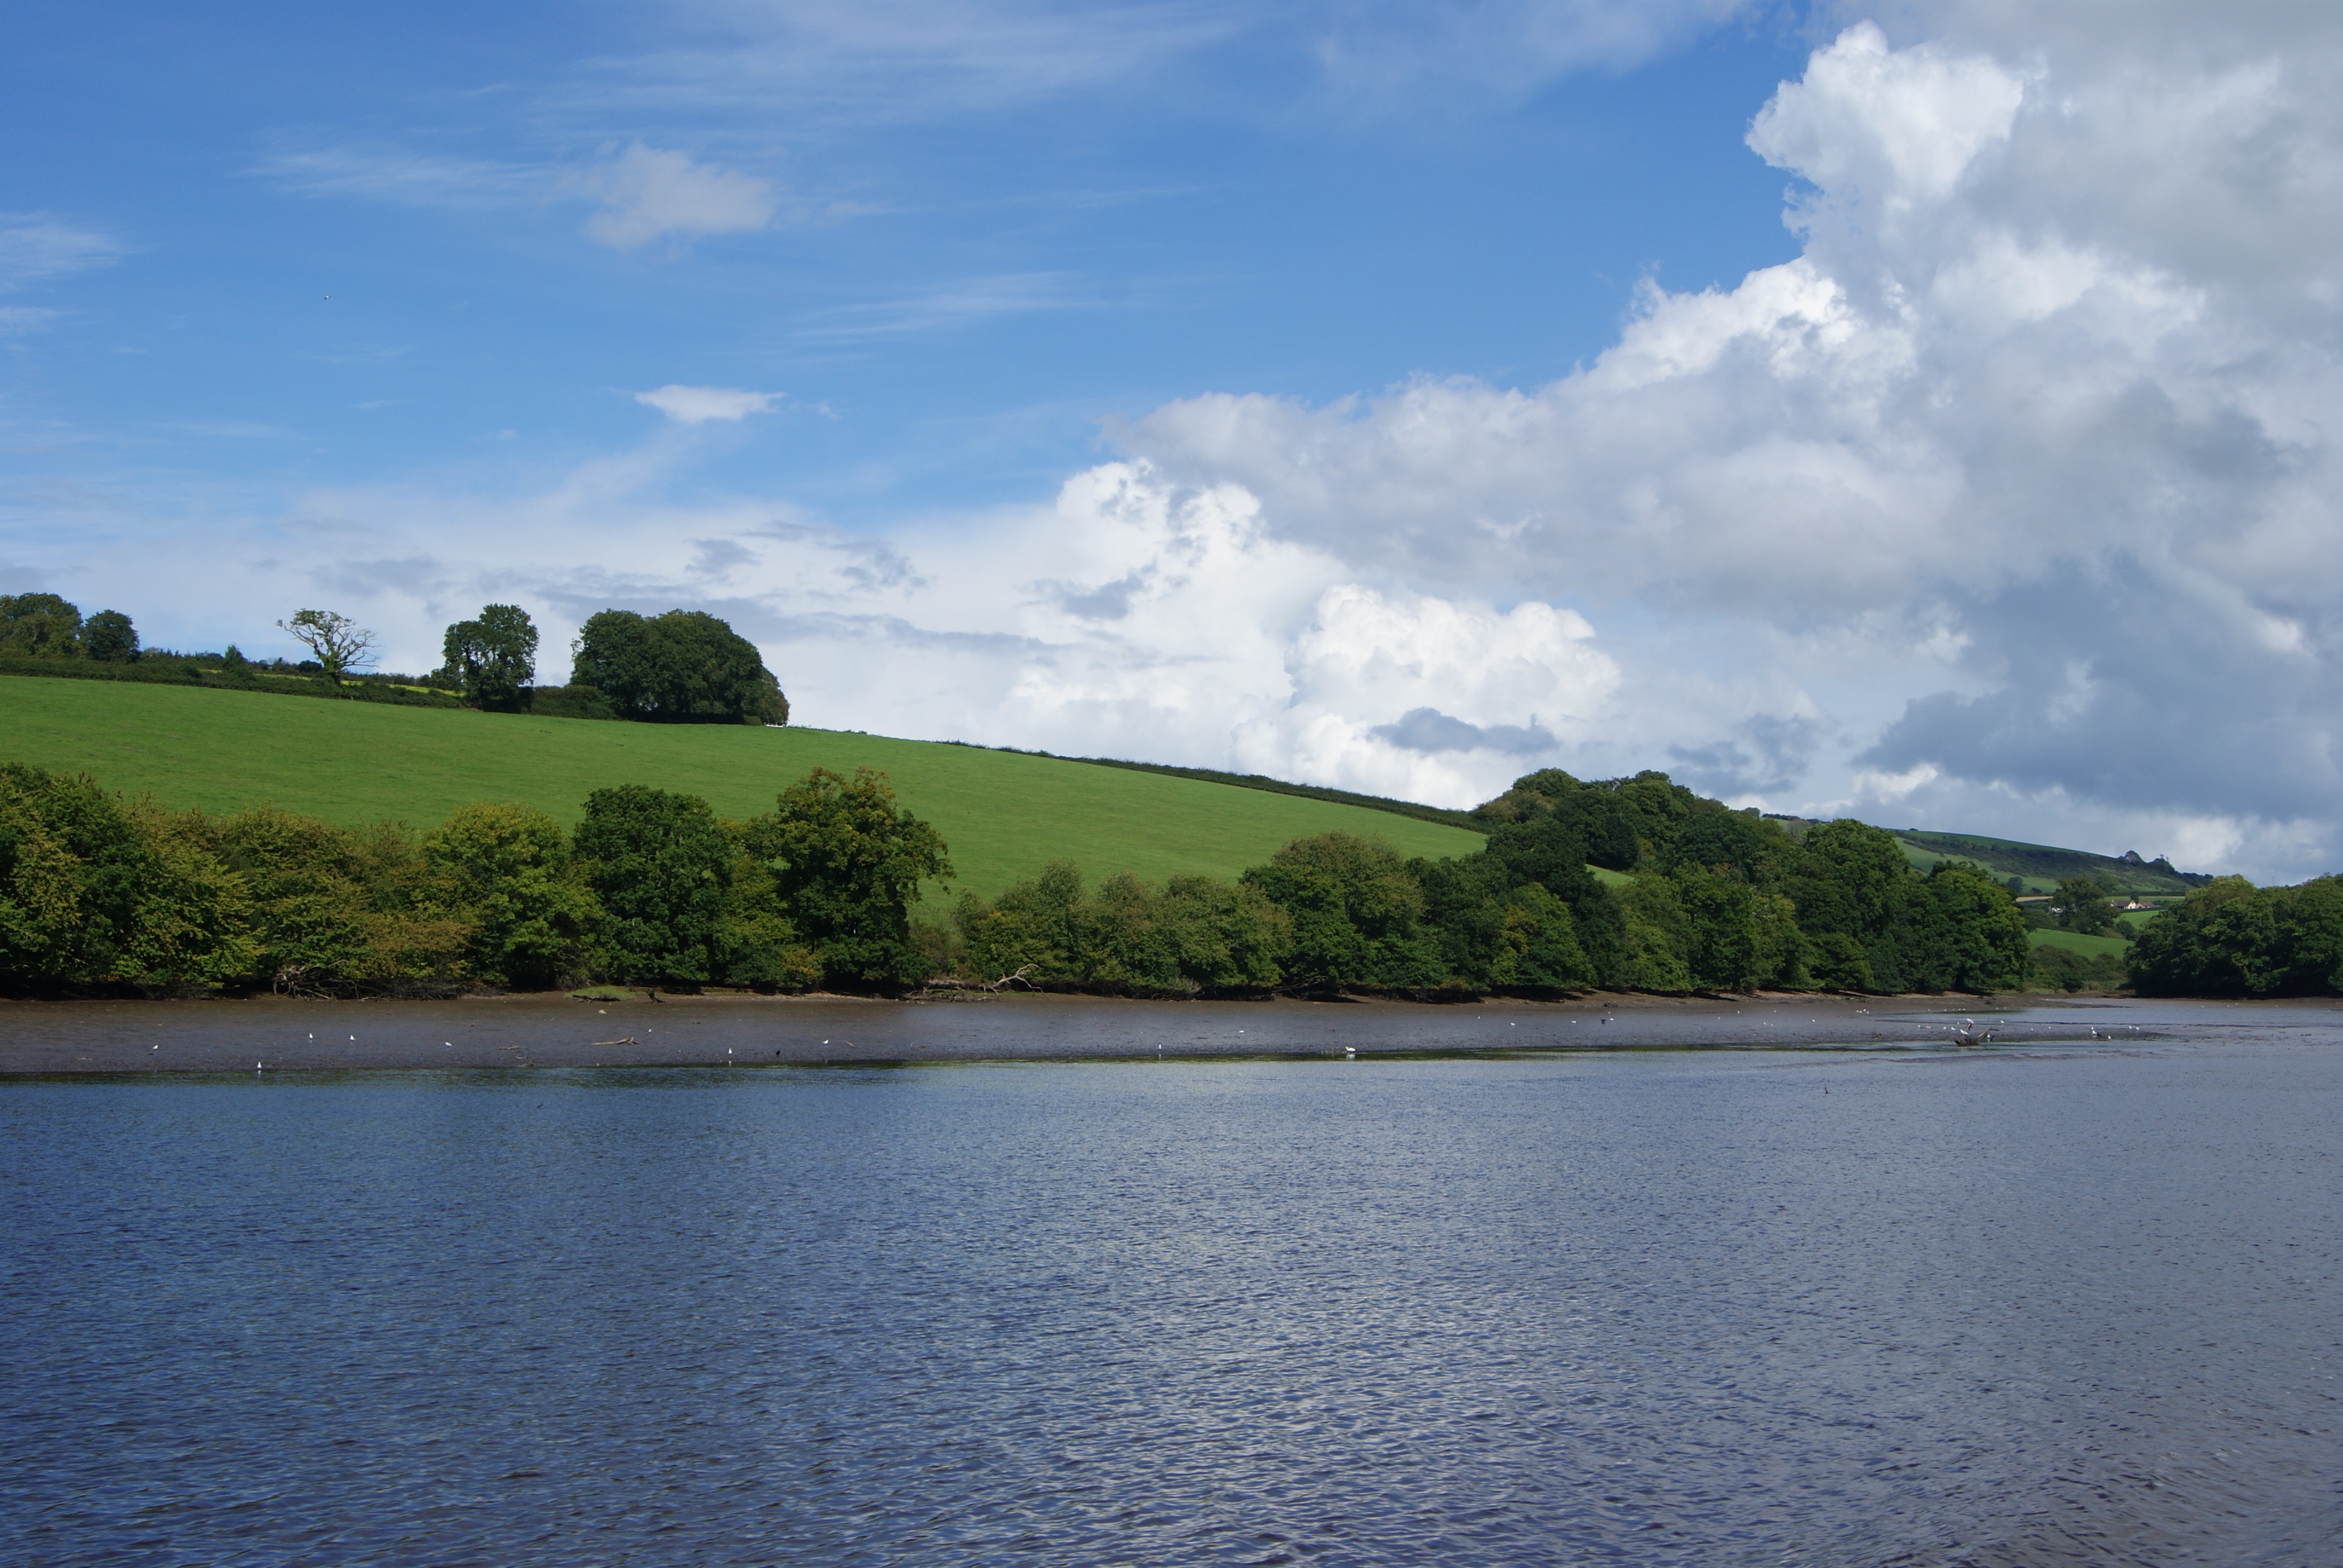
landscape, sea, tree, water, nature, outdoor, mountain, cloud, sky, countryside, hill, lake, river, land, summer, green, reflection, scenic, pasture, natural, bay, reservoir, trees, fields, day, loch, rural area